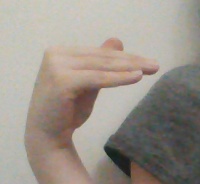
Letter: khaa